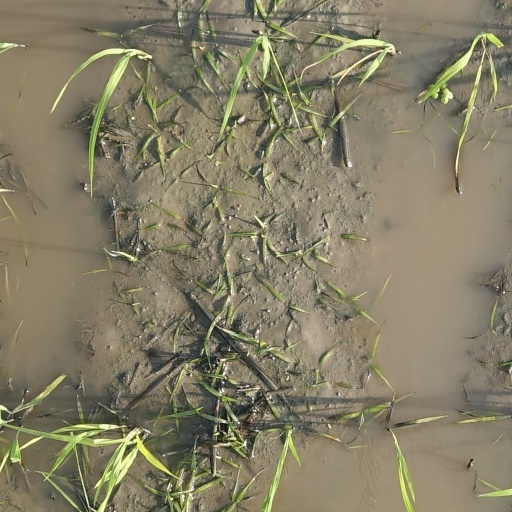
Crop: rice